Wyangala

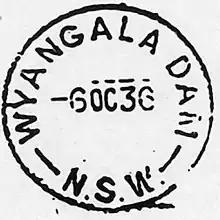
The Wyangala Dam Post Office first postmark

By March 1929, with dam construction underway (see above), up to 60 letters arrived in the village every day or two, whenever a vehicle made the trip from Cowra to Wyangala. With over 350 workers and their families already in the growing village, the lack of a post office or telegraph office was a great inconvenience to the residents. To alleviate this issue, and to provide the residents with a reliable postal service, Wyangala Dam Post Office was opened on 14 March 1929. The newly opened post office stamped mail with a "Type 2C" postmark, which had a full stop after the ‘W’ of ‘N.S.W.’.